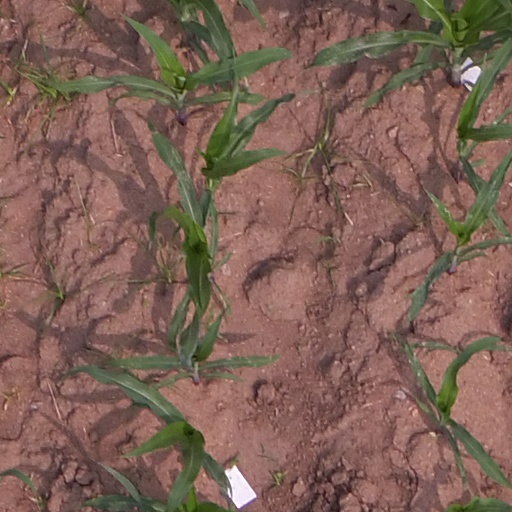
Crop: maize; corn